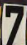
Number: 7